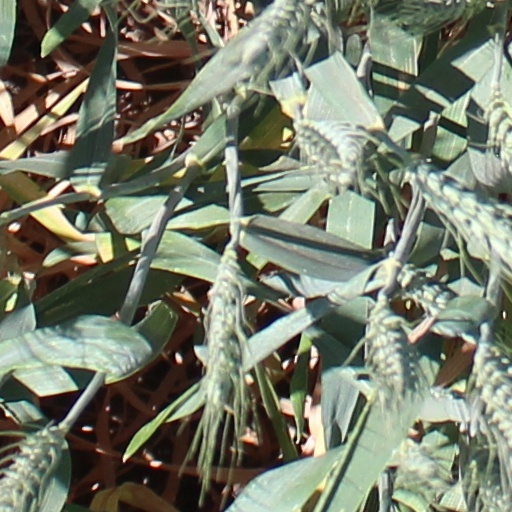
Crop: wheat